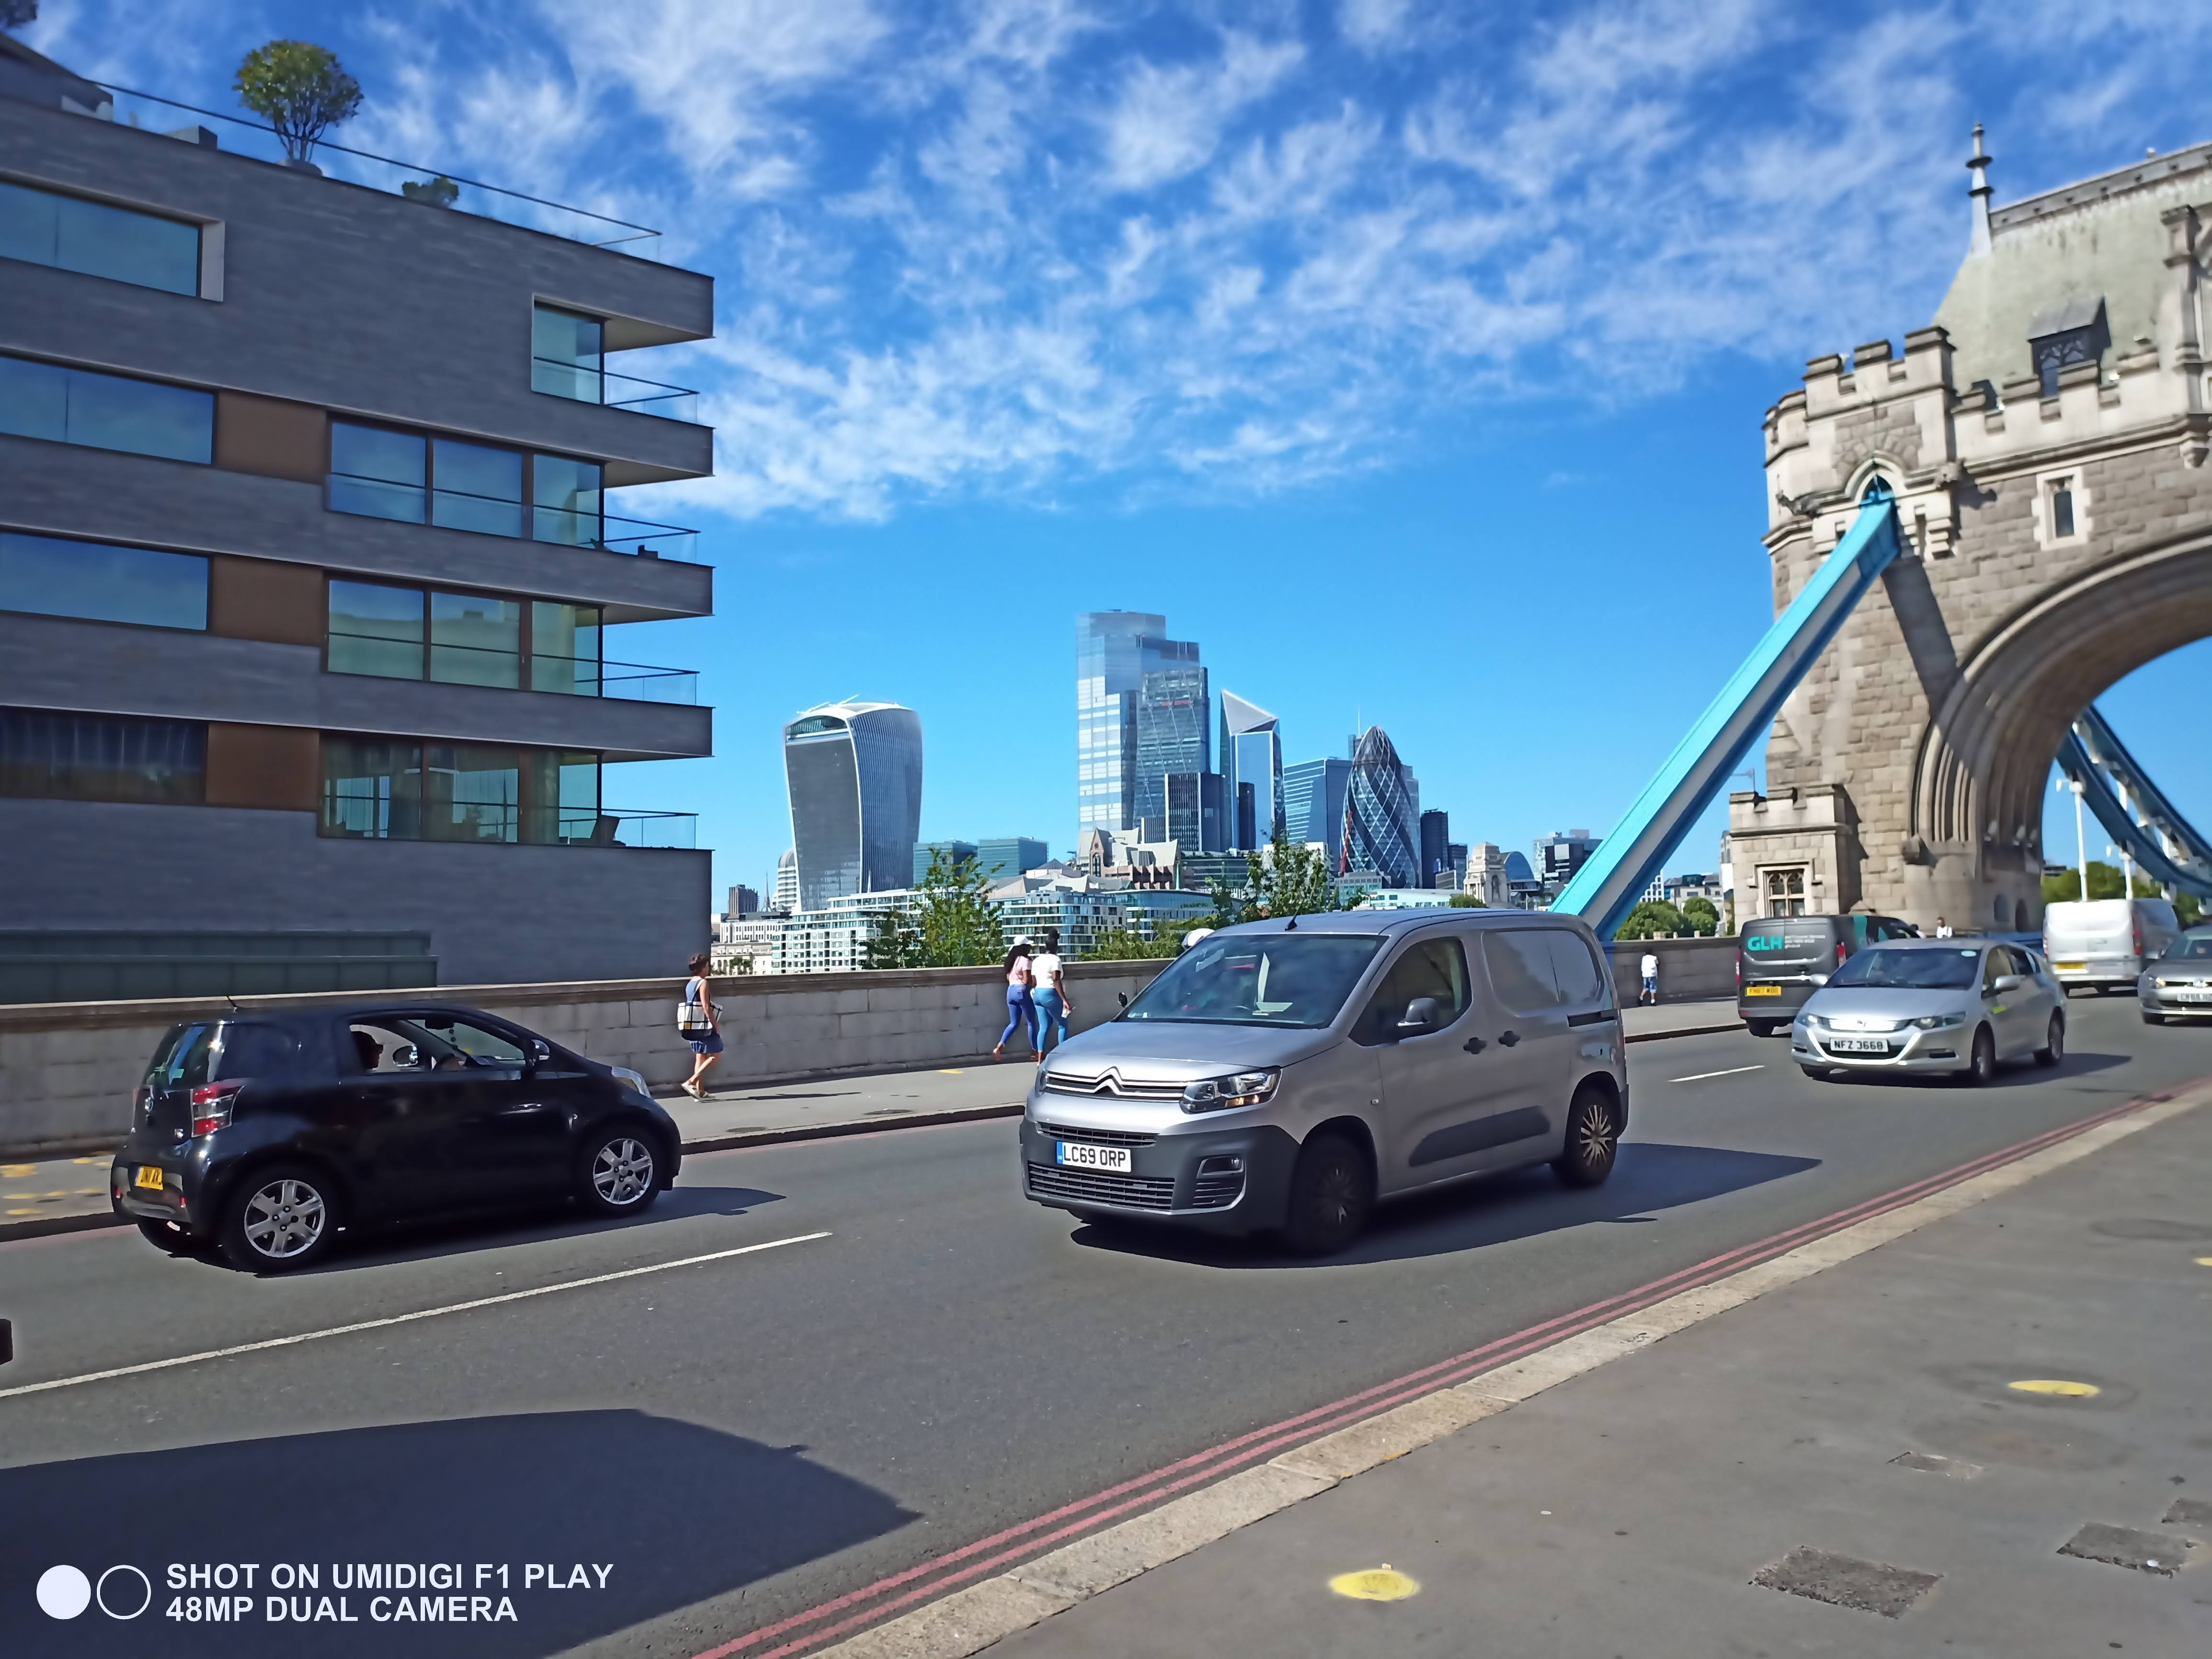
tower, bridge, motor vehicle, wheel, automotive mirror, land vehicle, vehicle, Automotive parking light, car, Automotive side view mirror, rim, alloy wheel, rear view mirror, metropolitan area, automotive lighting, fixed link, bumper, arch, family car, city car, metropolis, overpass, concrete bridge, rolling, compact car, luxury vehicle, lane, sport utility vehicle, hatchback, tower block, girder bridge, compact van, highway, traffic, Automotive fog light, minivan, Segmental bridge, van, vehicle registration plate, compact mpv, grille, beam bridge, light commercial vehicle, full size car